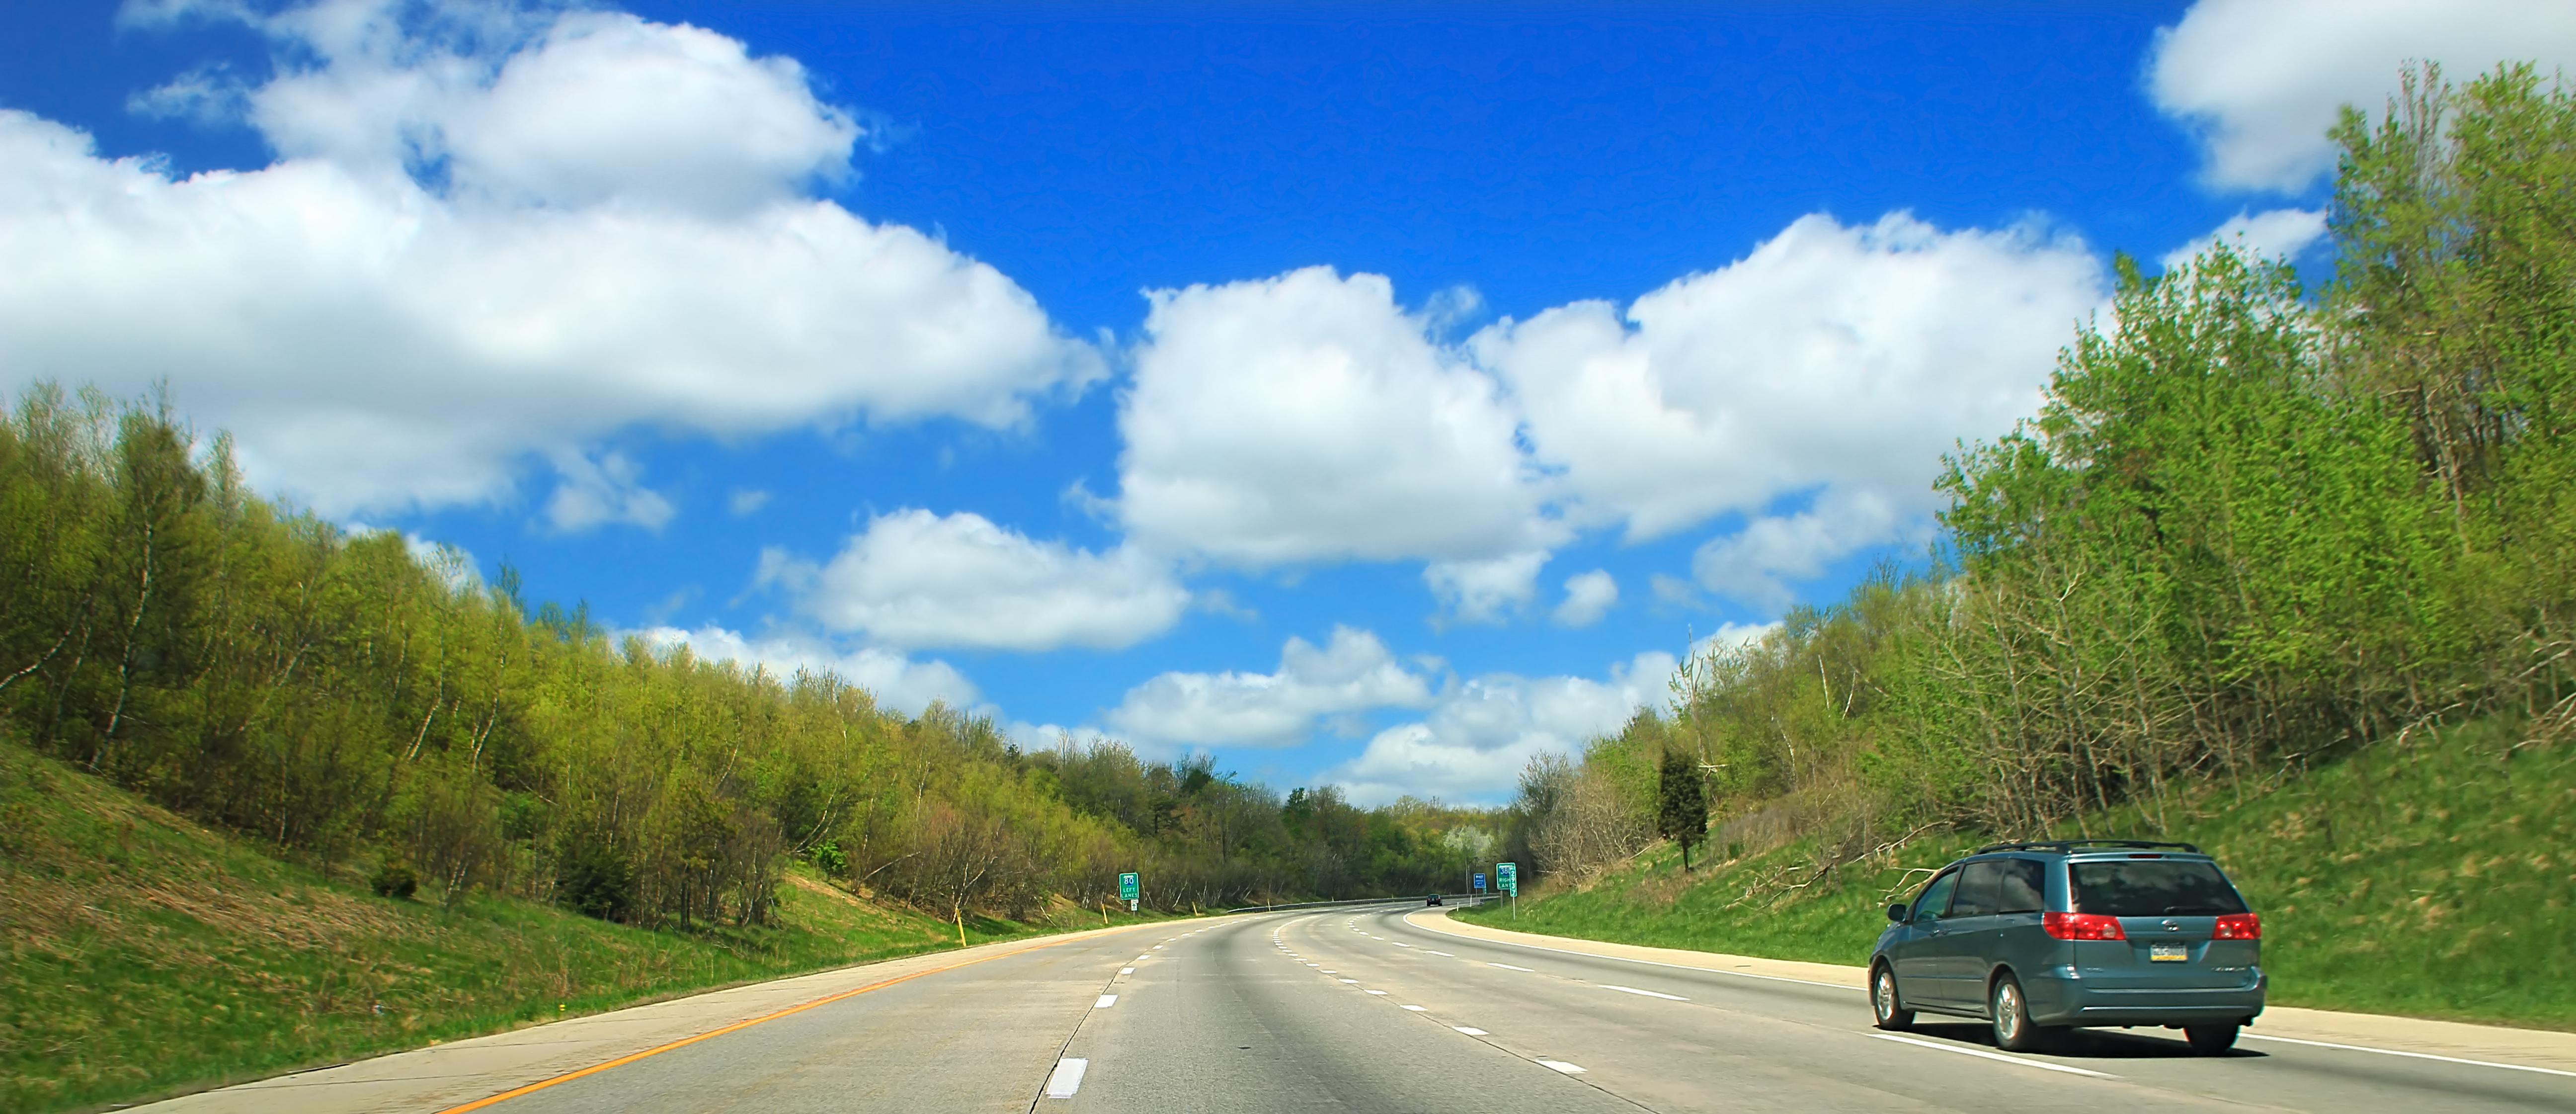
sky, road, highway, driving, mountain range, spring, cumulus, lane, road trip, creativecommons, clouds, infrastructure, monroecounty, poconos, pennsylvania, interstate80, i80, ecosystem, nonbuilding structure, controlled access highway